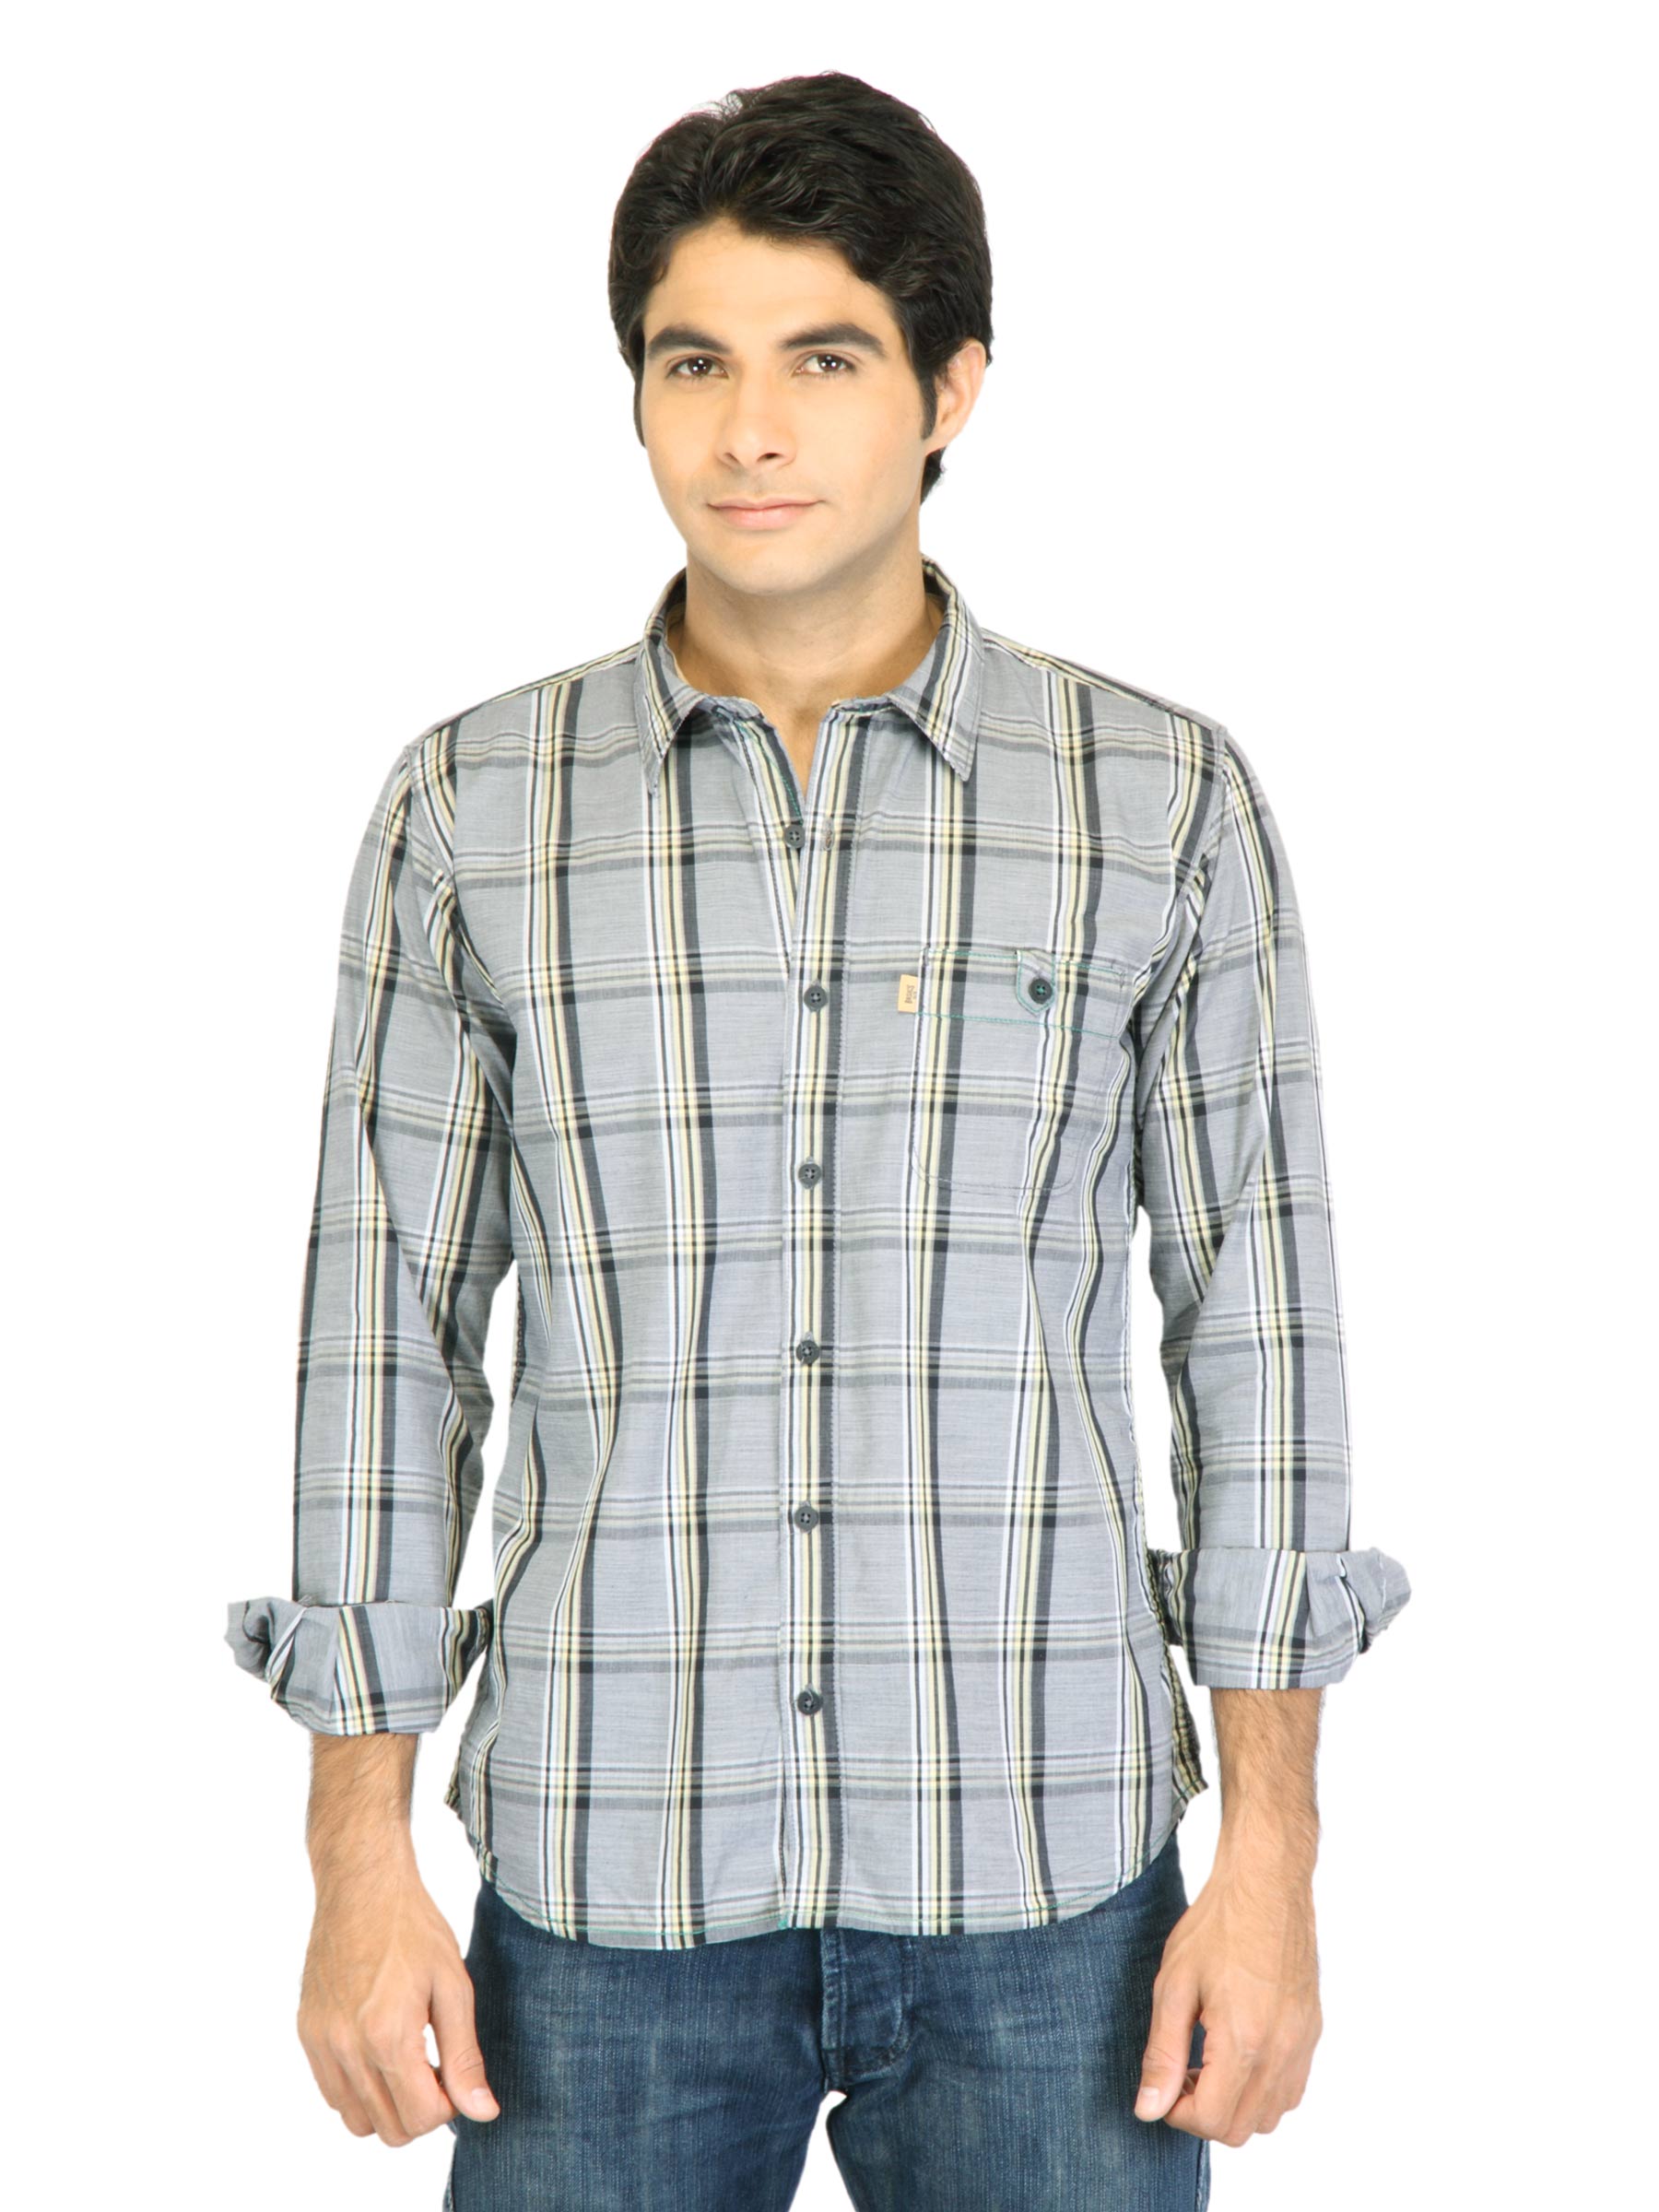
Basics Men Grey Slim Fit Checked Shirt
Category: Apparel / Topwear / Shirts
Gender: Men
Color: Grey
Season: Fall 2011
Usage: Casual